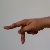
The image shows a hand gesture representing the letter 'P' in Indian Sign Language.